Montevideo

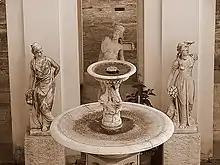
Fountain in the entry of the Cabildo

Punta Brava Lighthouse ("Faro Punta Brava"), also known as Punta Carretas Lighthouse, was erected in 1876. The lighthouse is high and its light reaches away, with a flash every ten seconds. In 1962, the lighthouse became electric. The lighthouse is important for guiding boats into the Banco Inglés Buceo Port or the entrance of the Santa Lucía River.